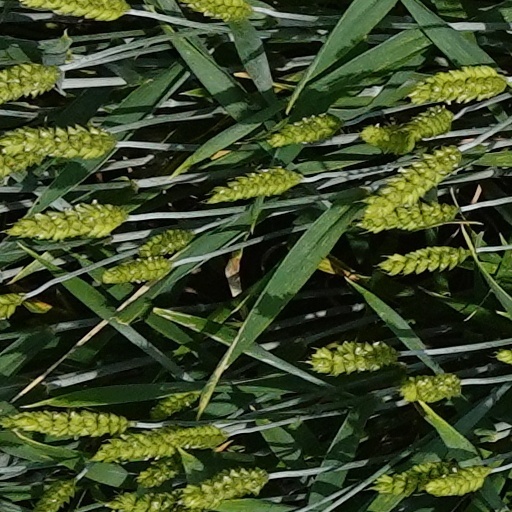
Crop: wheat